Tom Chantiles

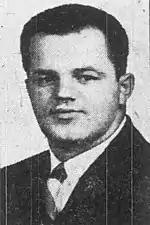
Tom Chantiles, 1944

Thomas James Chantiles (July 2, 1916 – January 19, 1999) was an American football player.